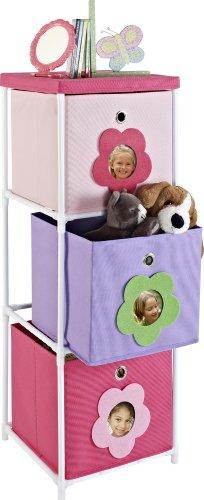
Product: Cosco Blossom 3 Bin Storage Unit, Pink/White
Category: Home & Kitchen | Furniture | Kids' Furniture | Bookcases, Cabinets & Shelves
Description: Organize your child's room with the Cosco Blossom 3 Bin Storage Unit.
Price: $19.99
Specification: ASIN:B00DF0728U|ShippingWeight:6.3pounds(Viewshippingratesandpolicies)|DateFirstAvailable:July10,2013